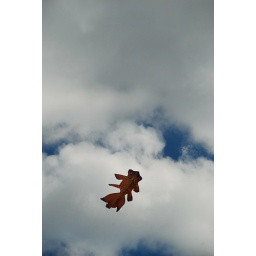
fish in the sky